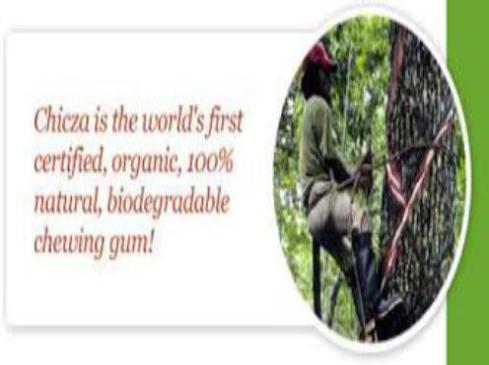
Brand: chicza
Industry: Food